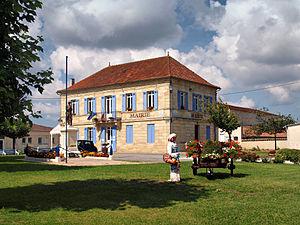
Valeyrac, Gironde (Aquitaine) - Place du village (mairie, monument aux morts)
Valeyrac est une commune du Sud-Ouest de la France, dans le département de la Gironde.